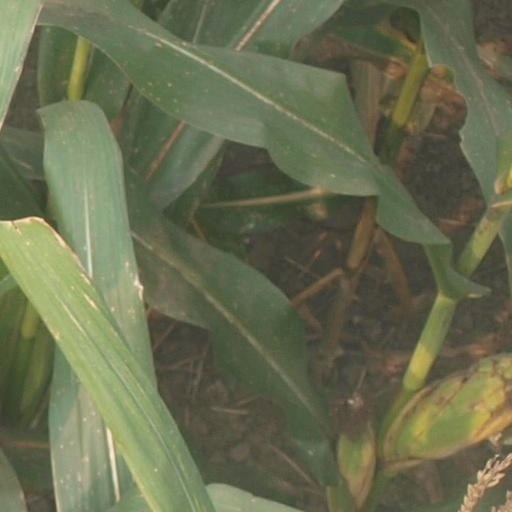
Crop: maize; corn